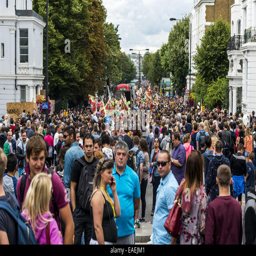
a crowd of people each year attend event